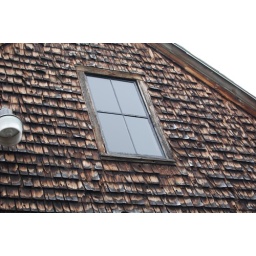
A slightly crooked shot of the window in the back. Our barn was built sometime between 1890-1910.